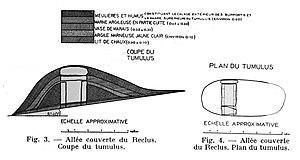
entre 2 guerre.
Le dolmen du Reclus est une allée couverte, située sur le territoire de la commune de Bannay dans le département français de la Marne.